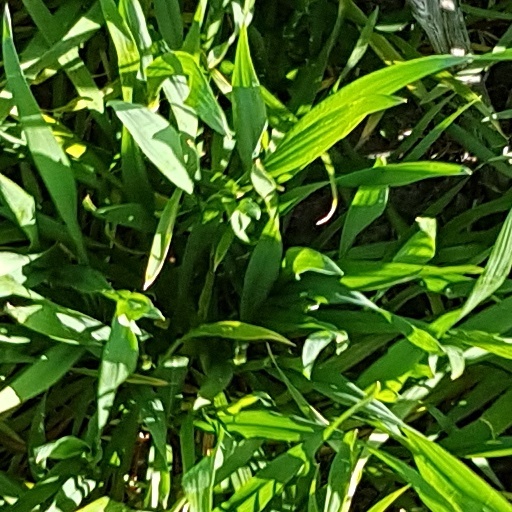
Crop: wheat